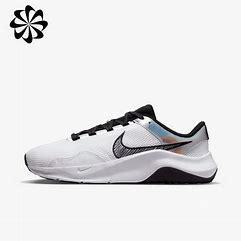
Brand: Nike
Model: Legend Essential 3 Next Nature